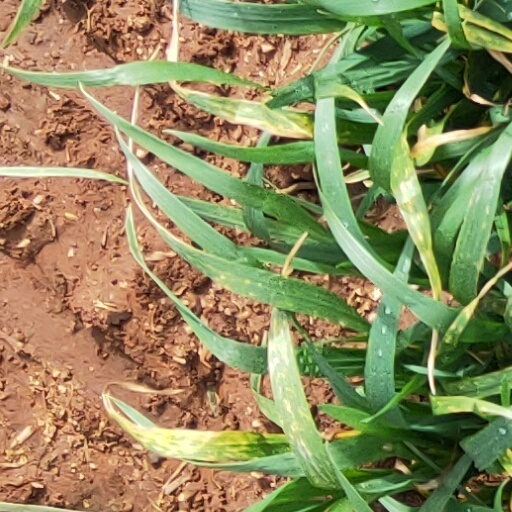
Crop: wheat